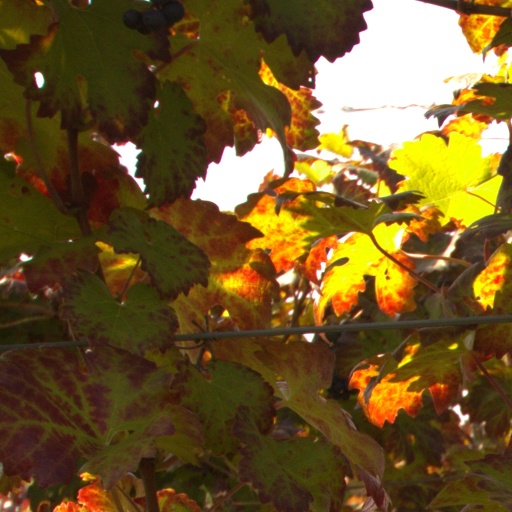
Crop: grape